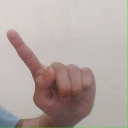
अक्षर: ए